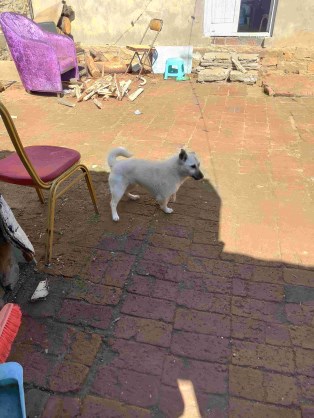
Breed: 3336-n000121-chinese_rural_dog